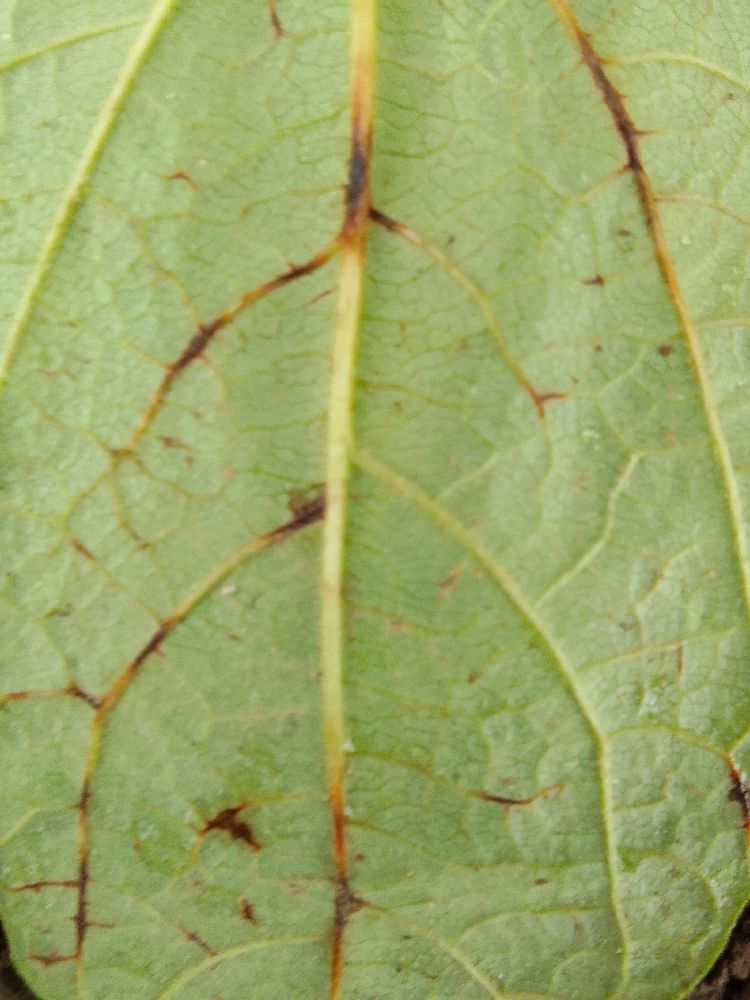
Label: anthracnose